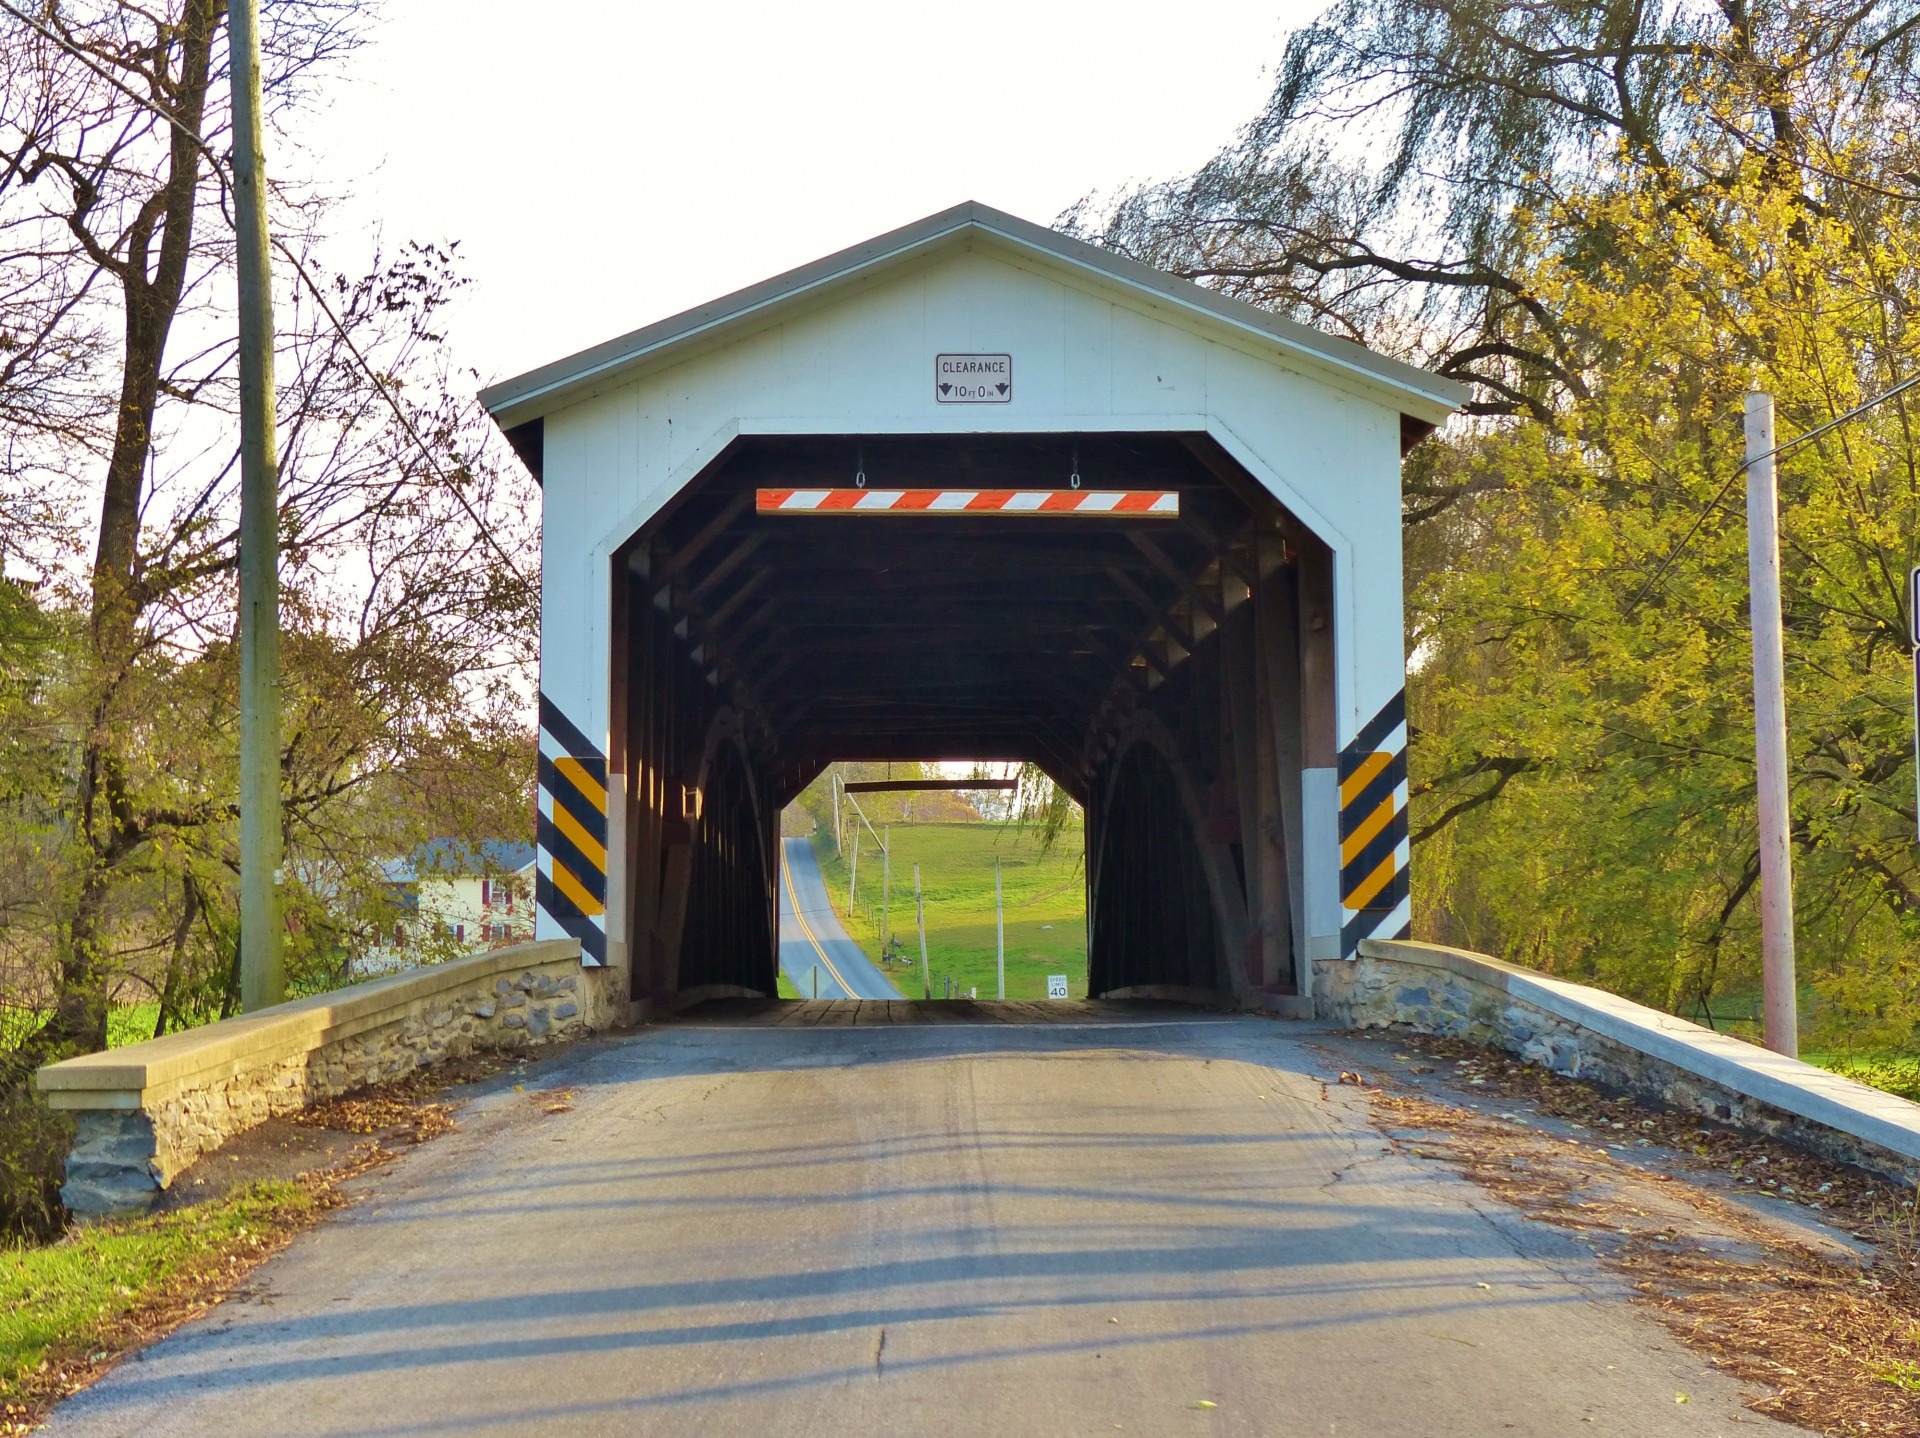
bridge, vintage, house, home, tunnel, shed, asphalt, usa, america, covered, garage, quaint, covered bridge, pennsylvania, strasburg, real estate, outdoor structure